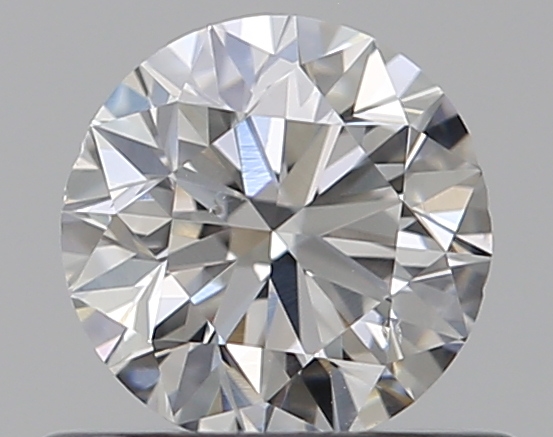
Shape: round
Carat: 0.5
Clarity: SI1
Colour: E
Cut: VG
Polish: EX
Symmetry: VG
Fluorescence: N
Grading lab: GIA
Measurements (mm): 4.98 x 5.03 x 3.16